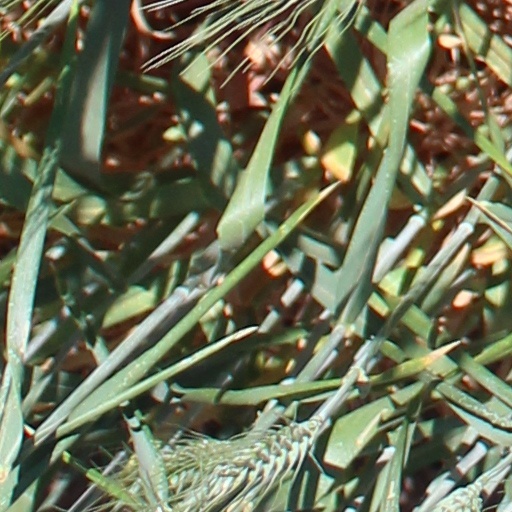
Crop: wheat